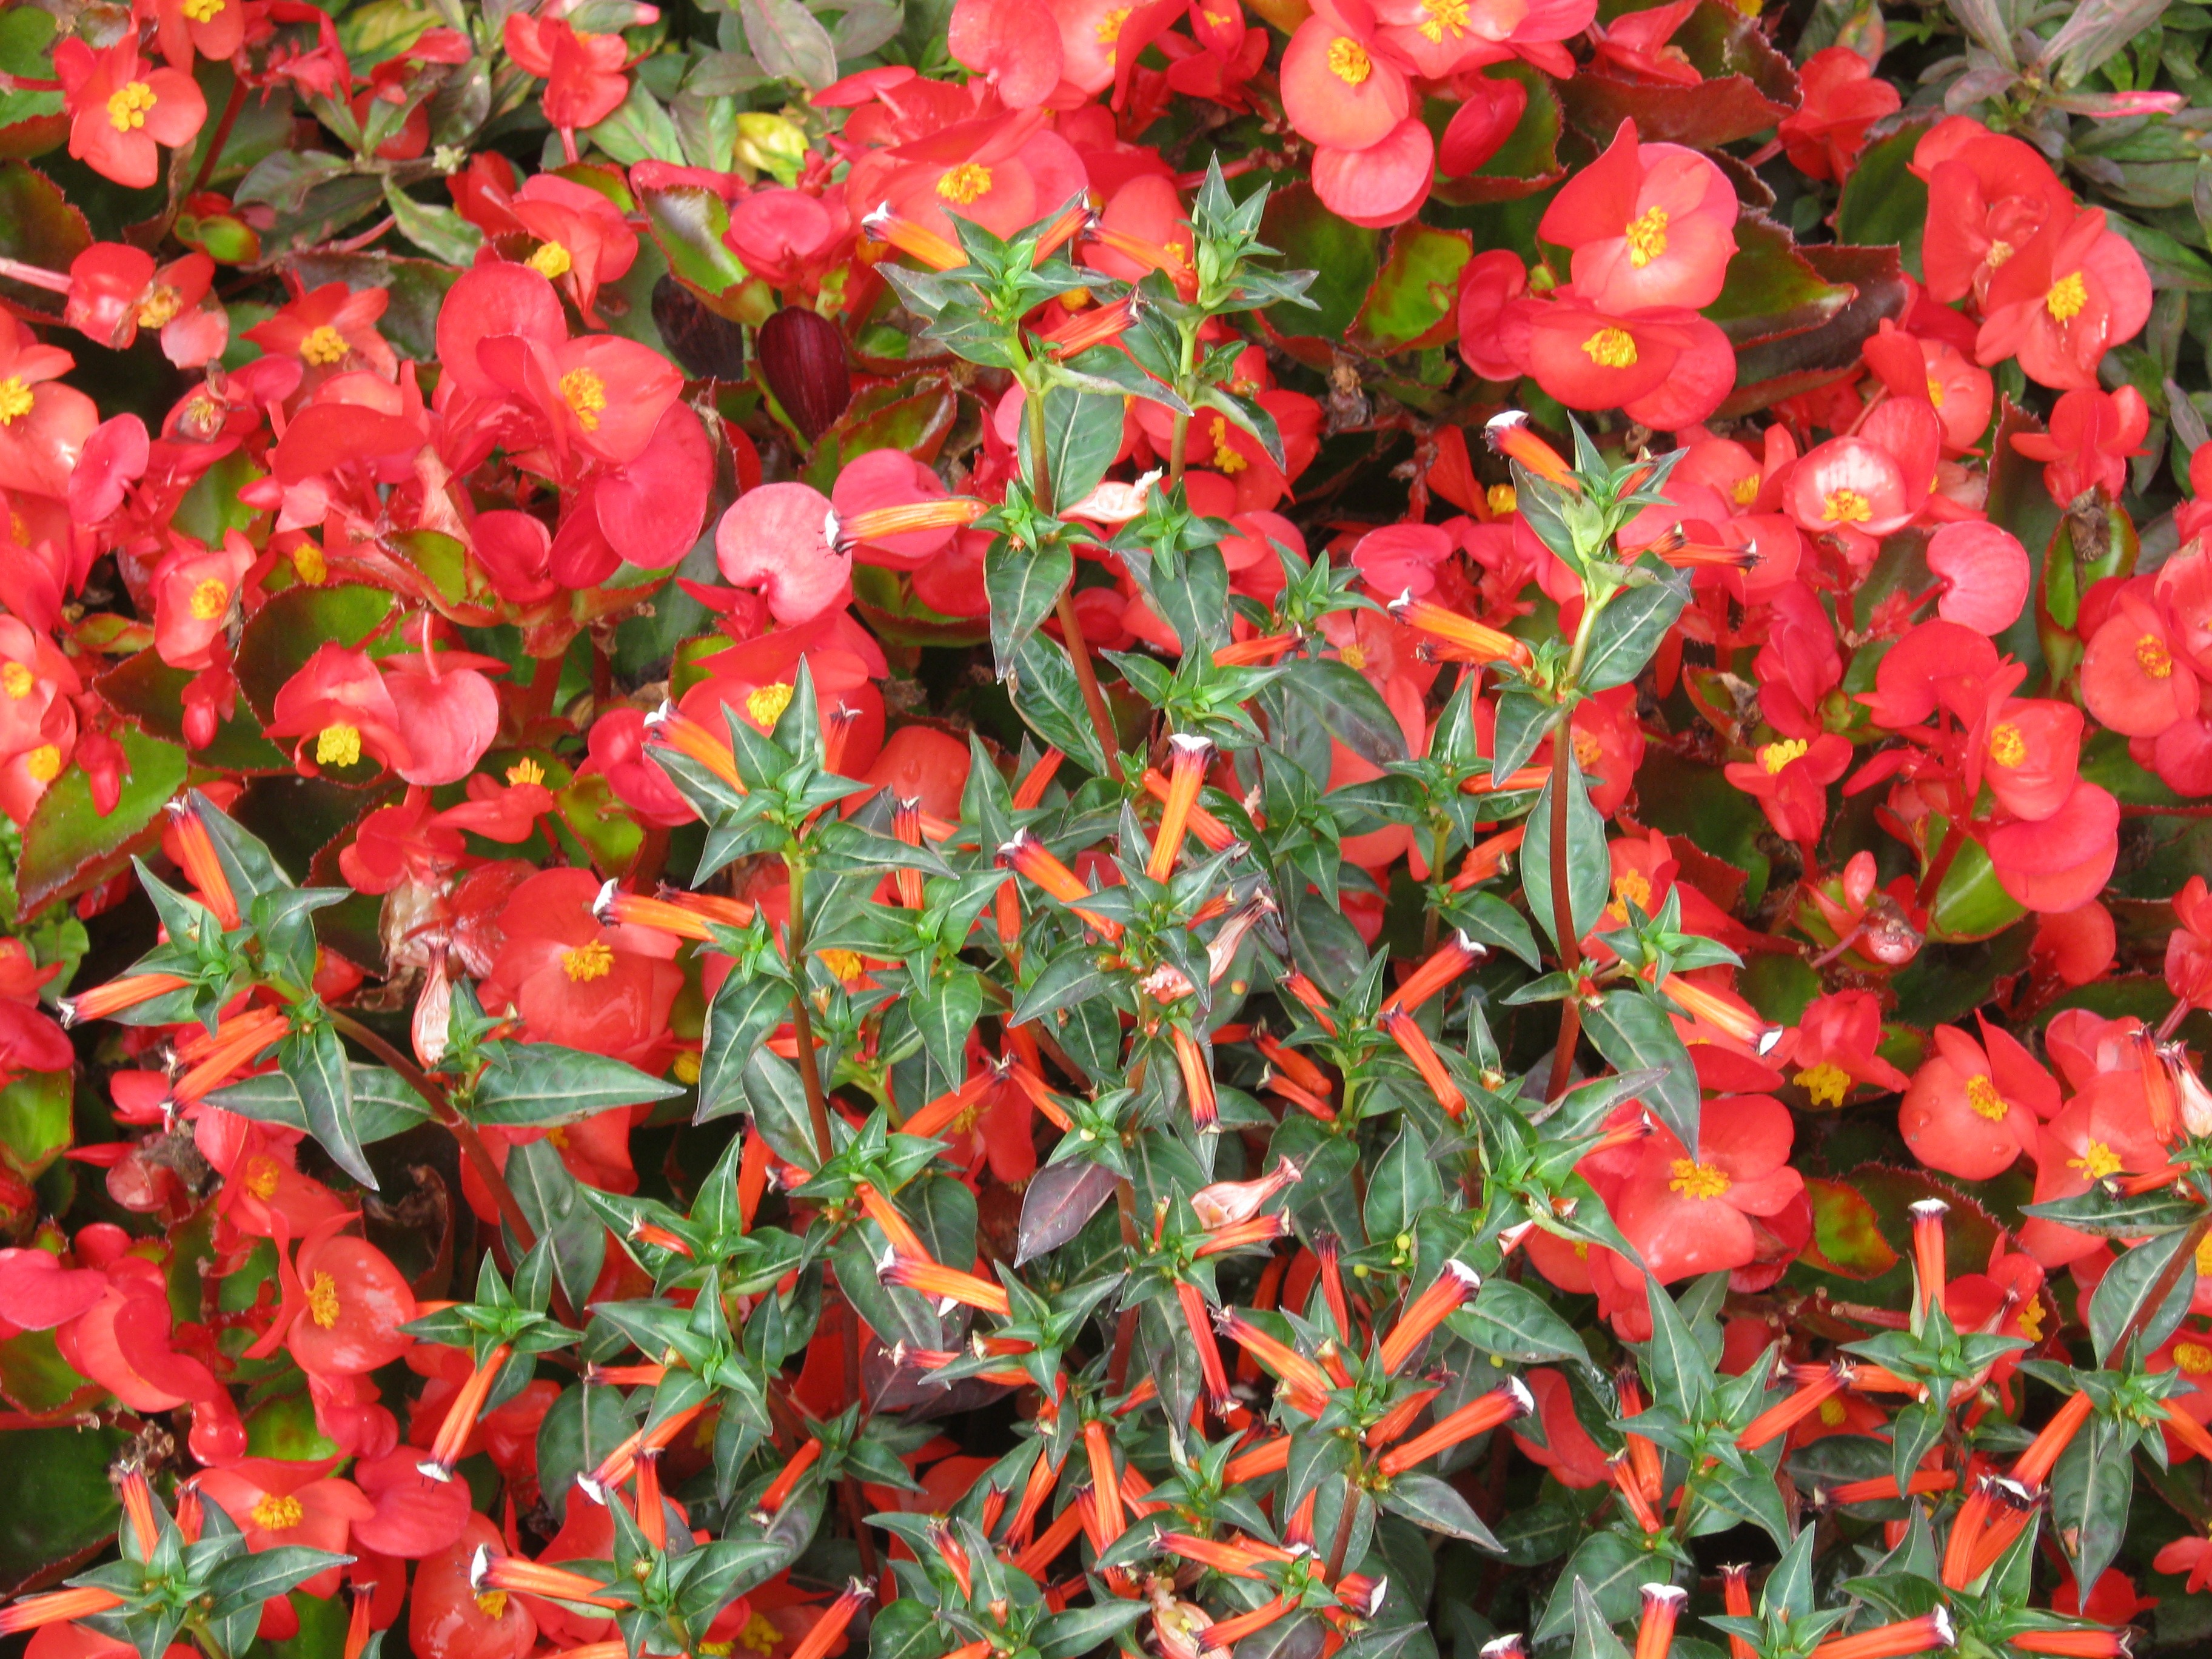
plant, leaf, flower, decoration, orange, red, herb, color, botany, colorful, yellow, garden, flora, flowers, bed, decorative, shrub, bright, begonia, noble, bl tenmeer, flowering plant, discounts, german federal horticultural show, busy lizzie, annual plant, land plant, garden exhibition